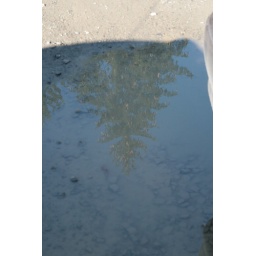
The puddle by my car and the blue blue sky, and a silly pine tree.